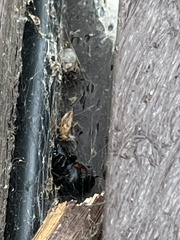
Species: Lactrodectus_hesperus